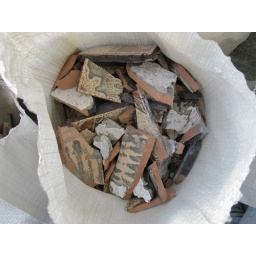
On might expect coffee beans in a bag like this, but these are floor tile chips.Sunnyvale, CA